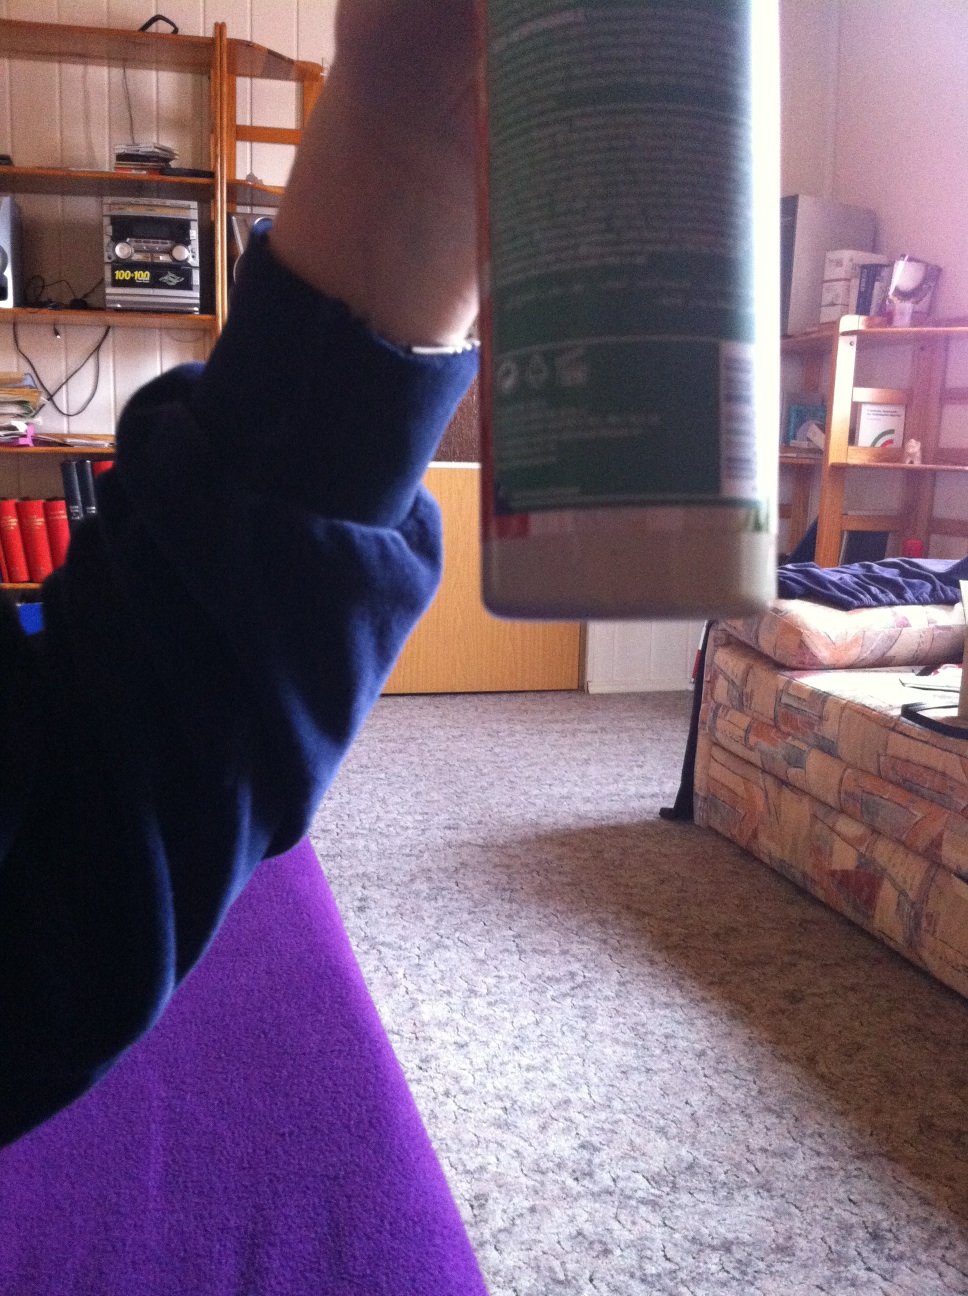Question: What is in this bottle ?
Answer: unanswerable